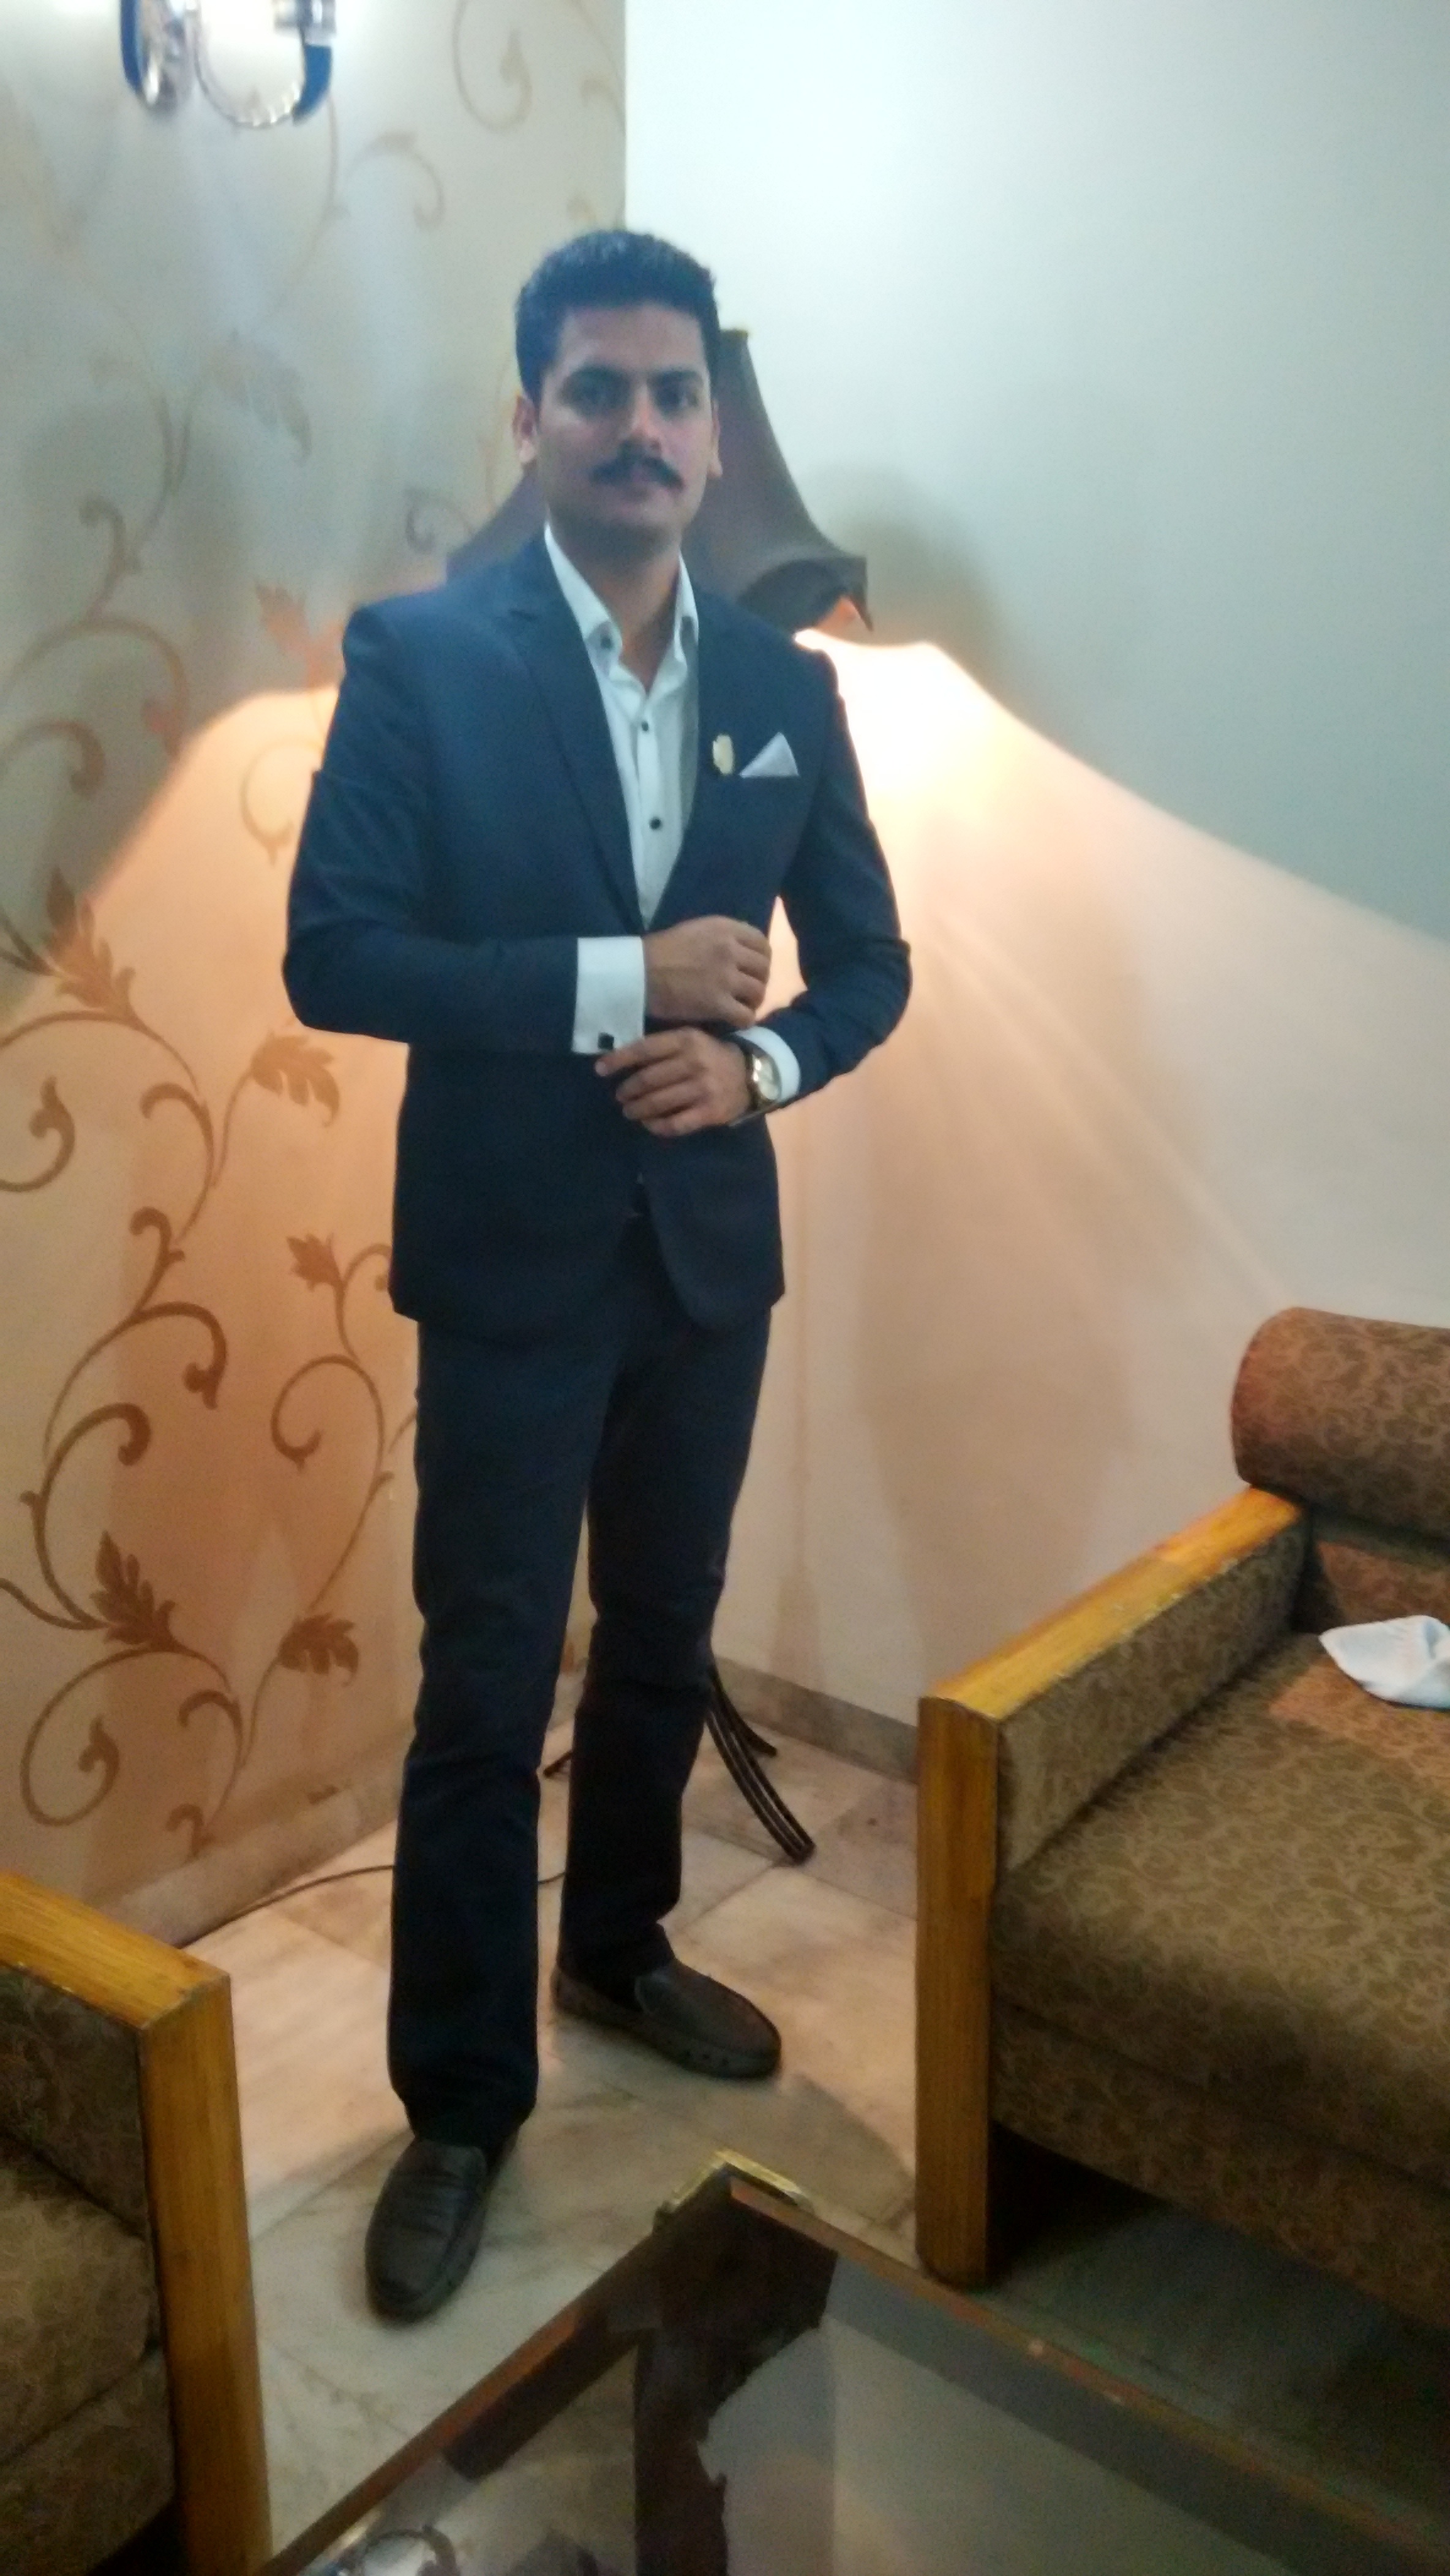
man, art, image